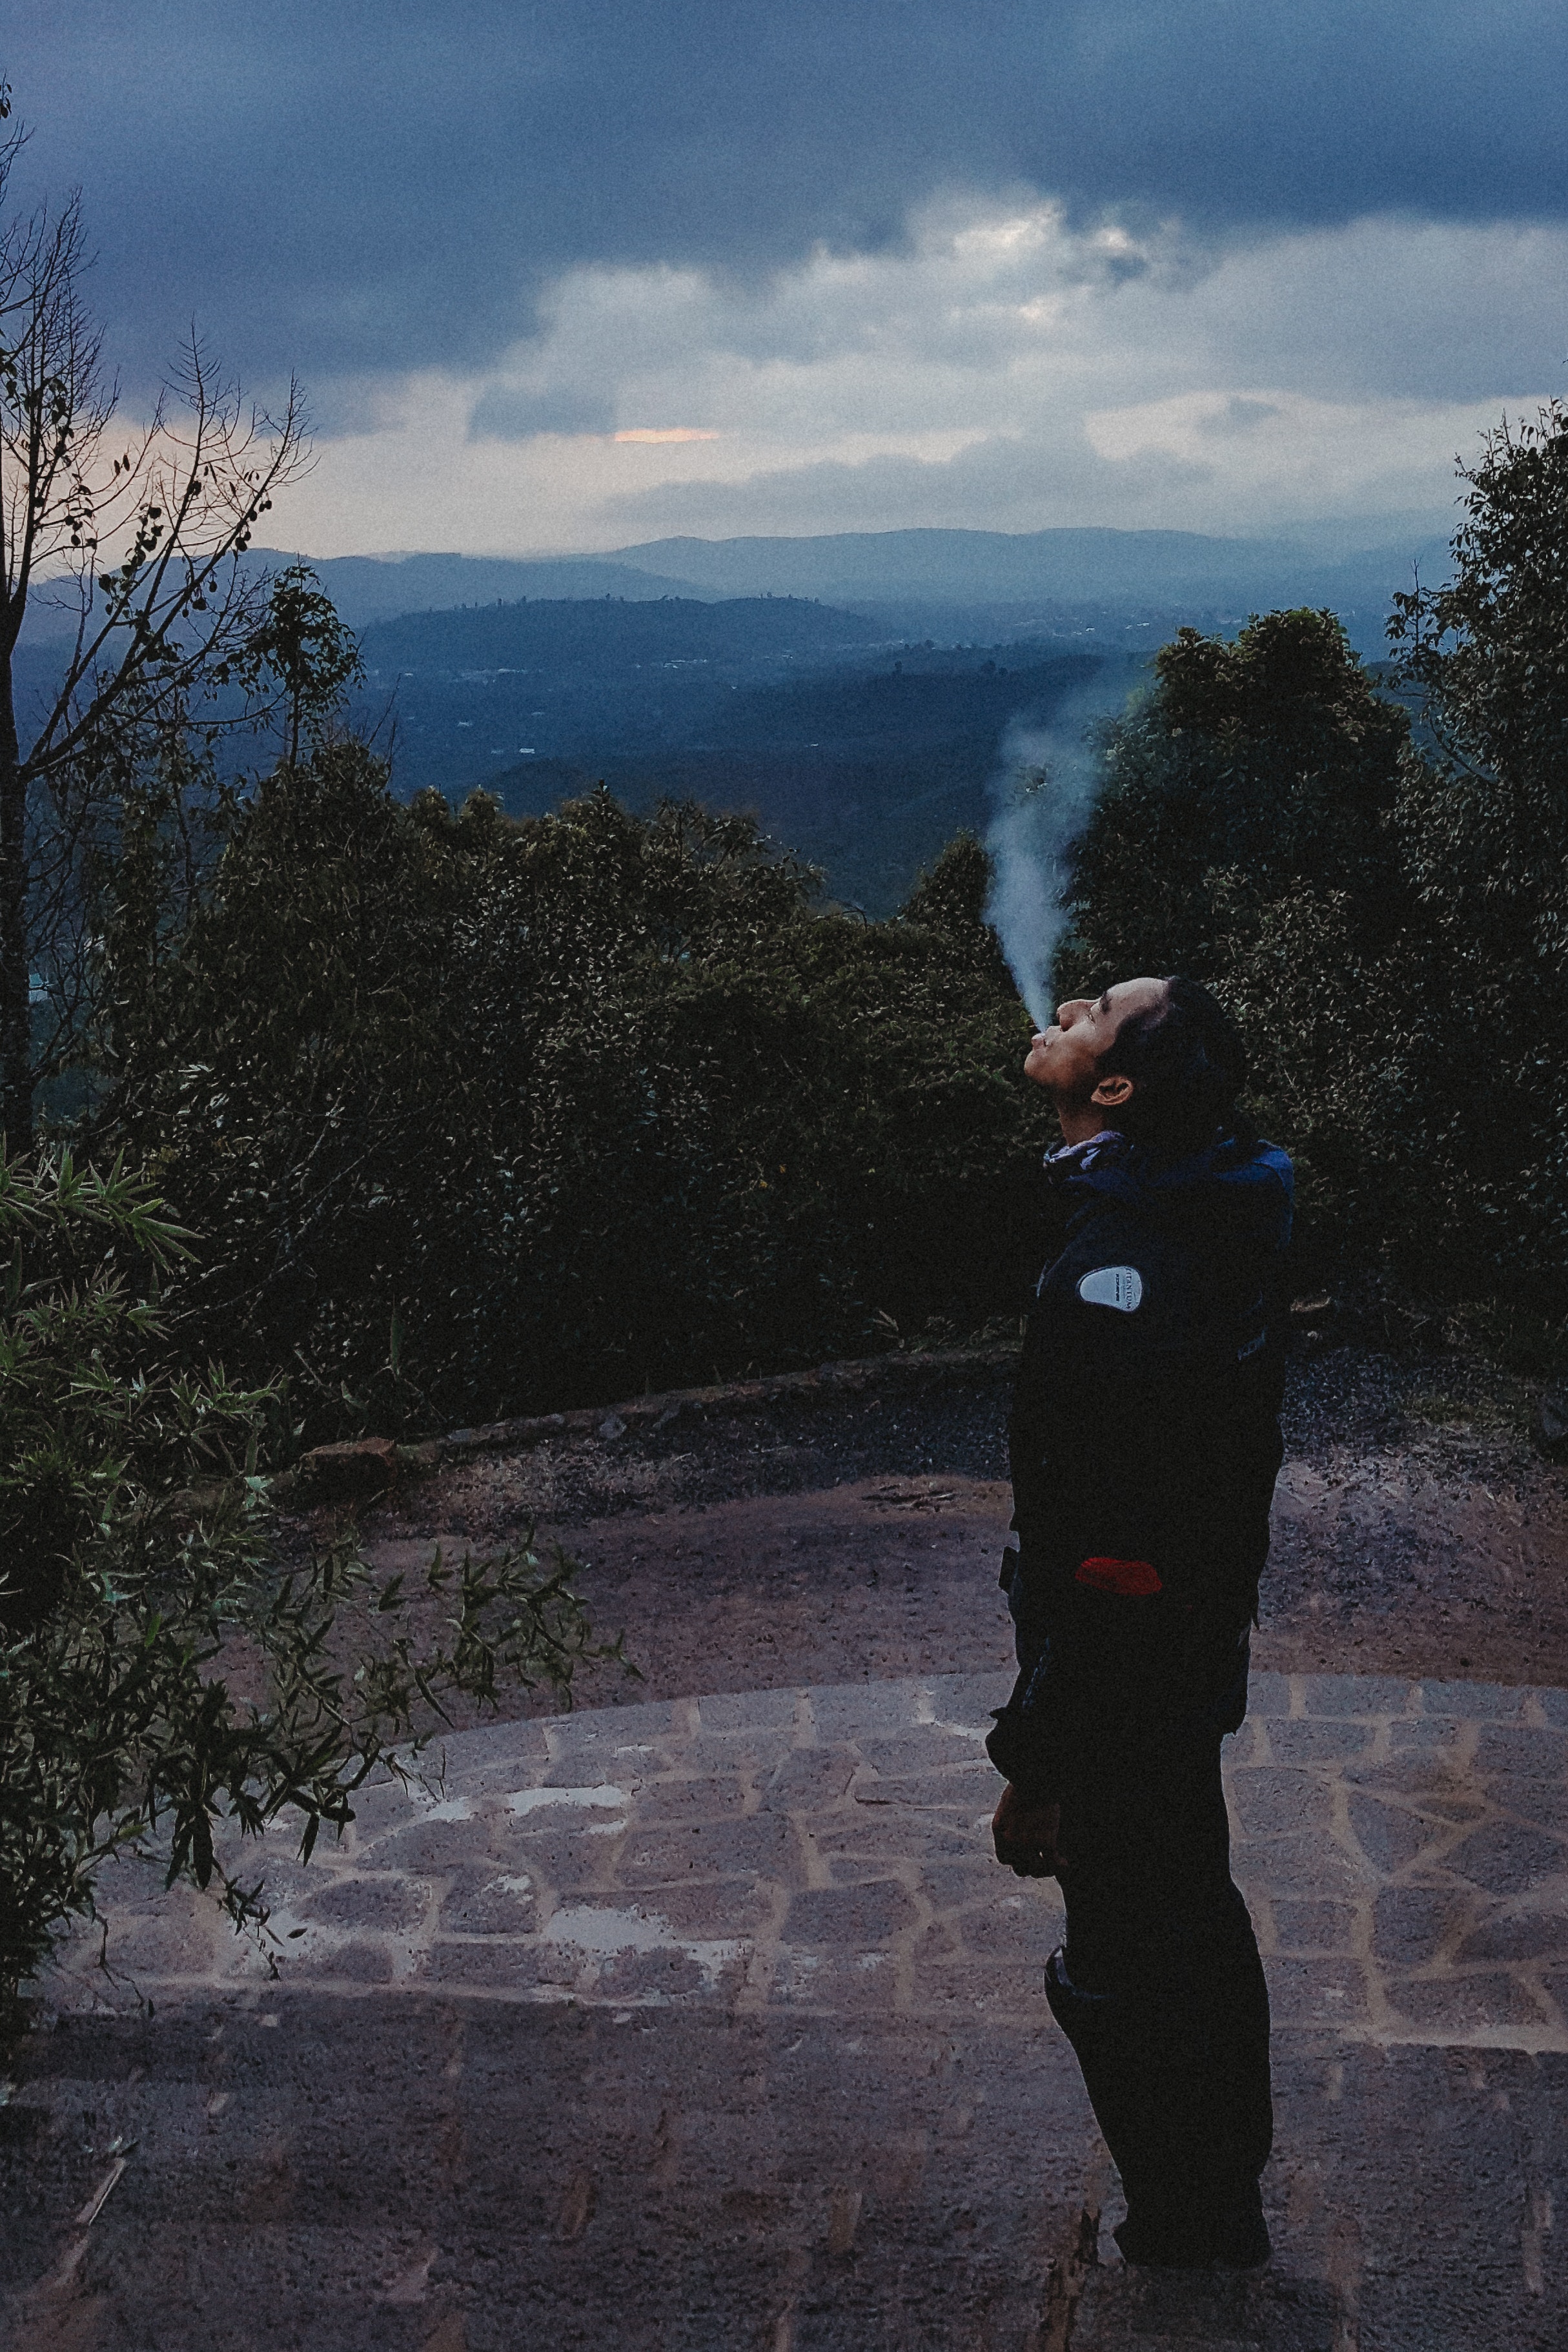
sky, cloud, tree, woody plant, mountainous landforms, wilderness, plant, mountain, highland, hill, meteorological phenomenon, water, path, terrain, mountain range, evening, landscape, vacation, rock, road, winter, national park, tourism